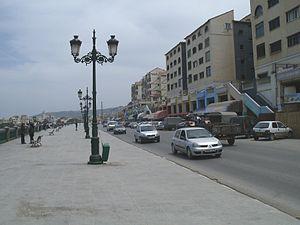
Le front de mer à Boumerdès (Algérie).
Boumerdès, anciennement Rocher Noir pendant la colonisation française, est une commune de la wilaya de Boumerdès, dans la daïra de Boumerdès, dont elle est le chef-lieu, située à 45 km à l'est d'Alger et à 52 km à l'ouest de Tizi Ouzou.
Belfort est une commune française située dans le nord-est de la région Bourgogne-Franche-Comté. Chef-lieu du Territoire de Belfort, la commune comptait 49 519 habitants en 2015. Elle est la principale commune et le cœur urbain d'une agglomération de 105 390 habitants.